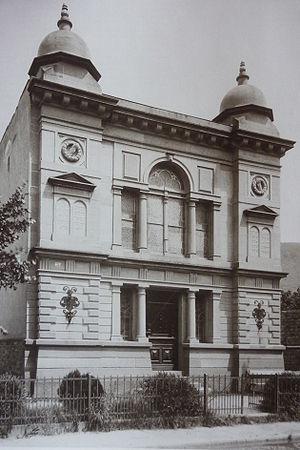
La synagogue d'Ettlingen a été construite en 1889 et comme la majorité des synagogues en Allemagne, elle sera détruite par les nazis en 1938.